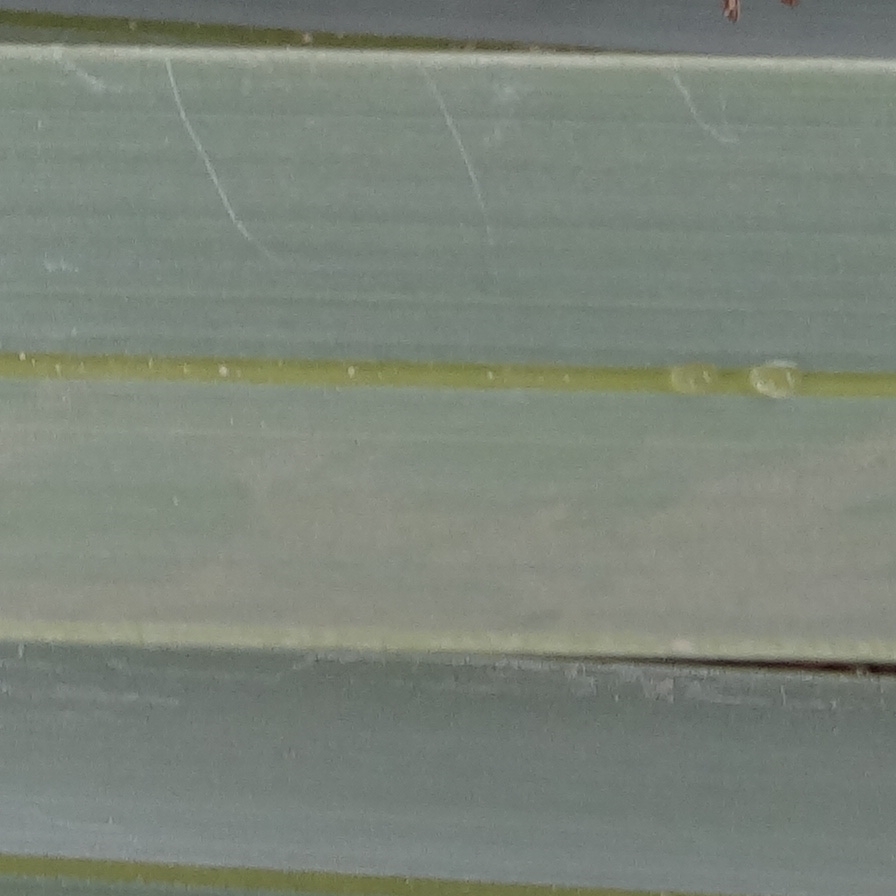
Label: Honey